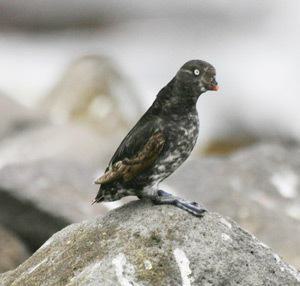
A photo of a least auklet